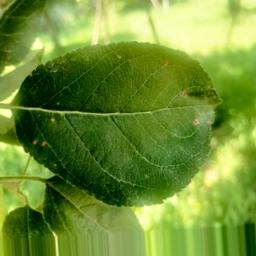
Label: Alternaria